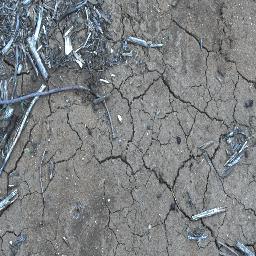
Label: negative